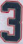
Number: 3